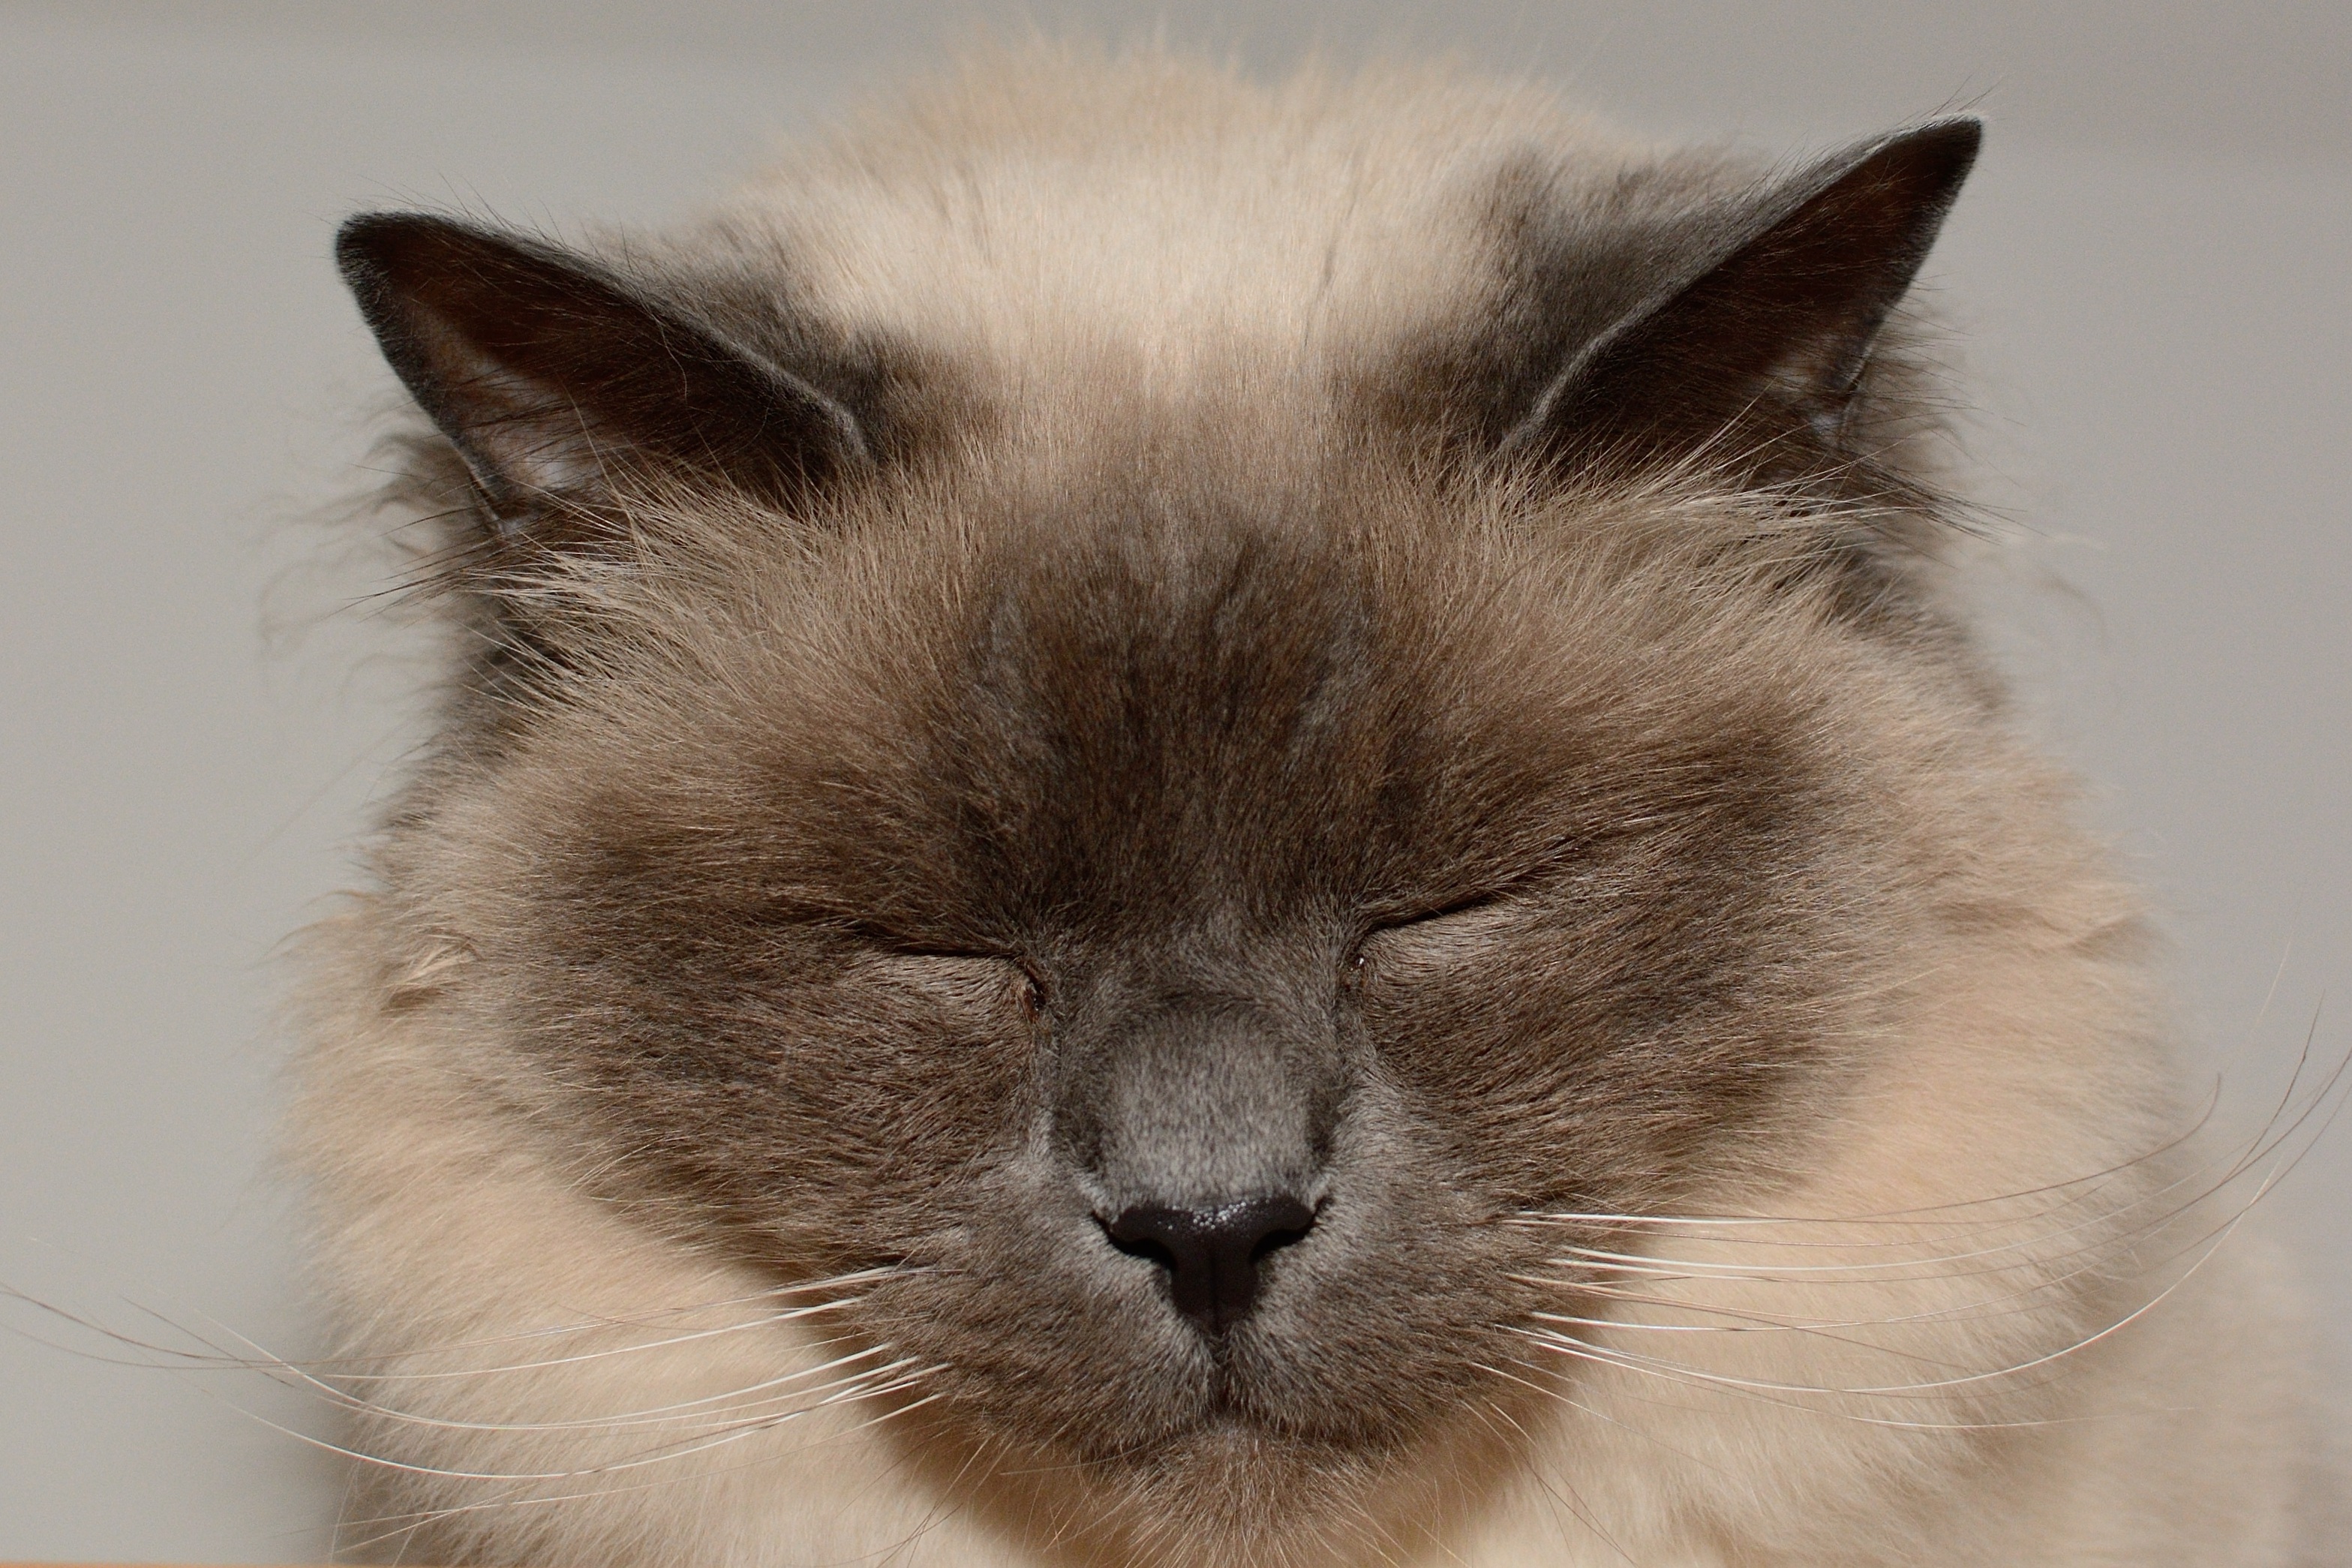
portrait, relax, cat, mammal, close, fauna, close up, race, face, nose, eyes, whiskers, snout, sleepy, eye, adidas, head, vertebrate, tired, mieze, ragdoll, thai, domestic cat, siamese, burmese, cat face, balinese, small to medium sized cats, cat like mammal, carnivoran, domestic short haired cat, tonkinese, domestic long haired cat, birman, sacred birman